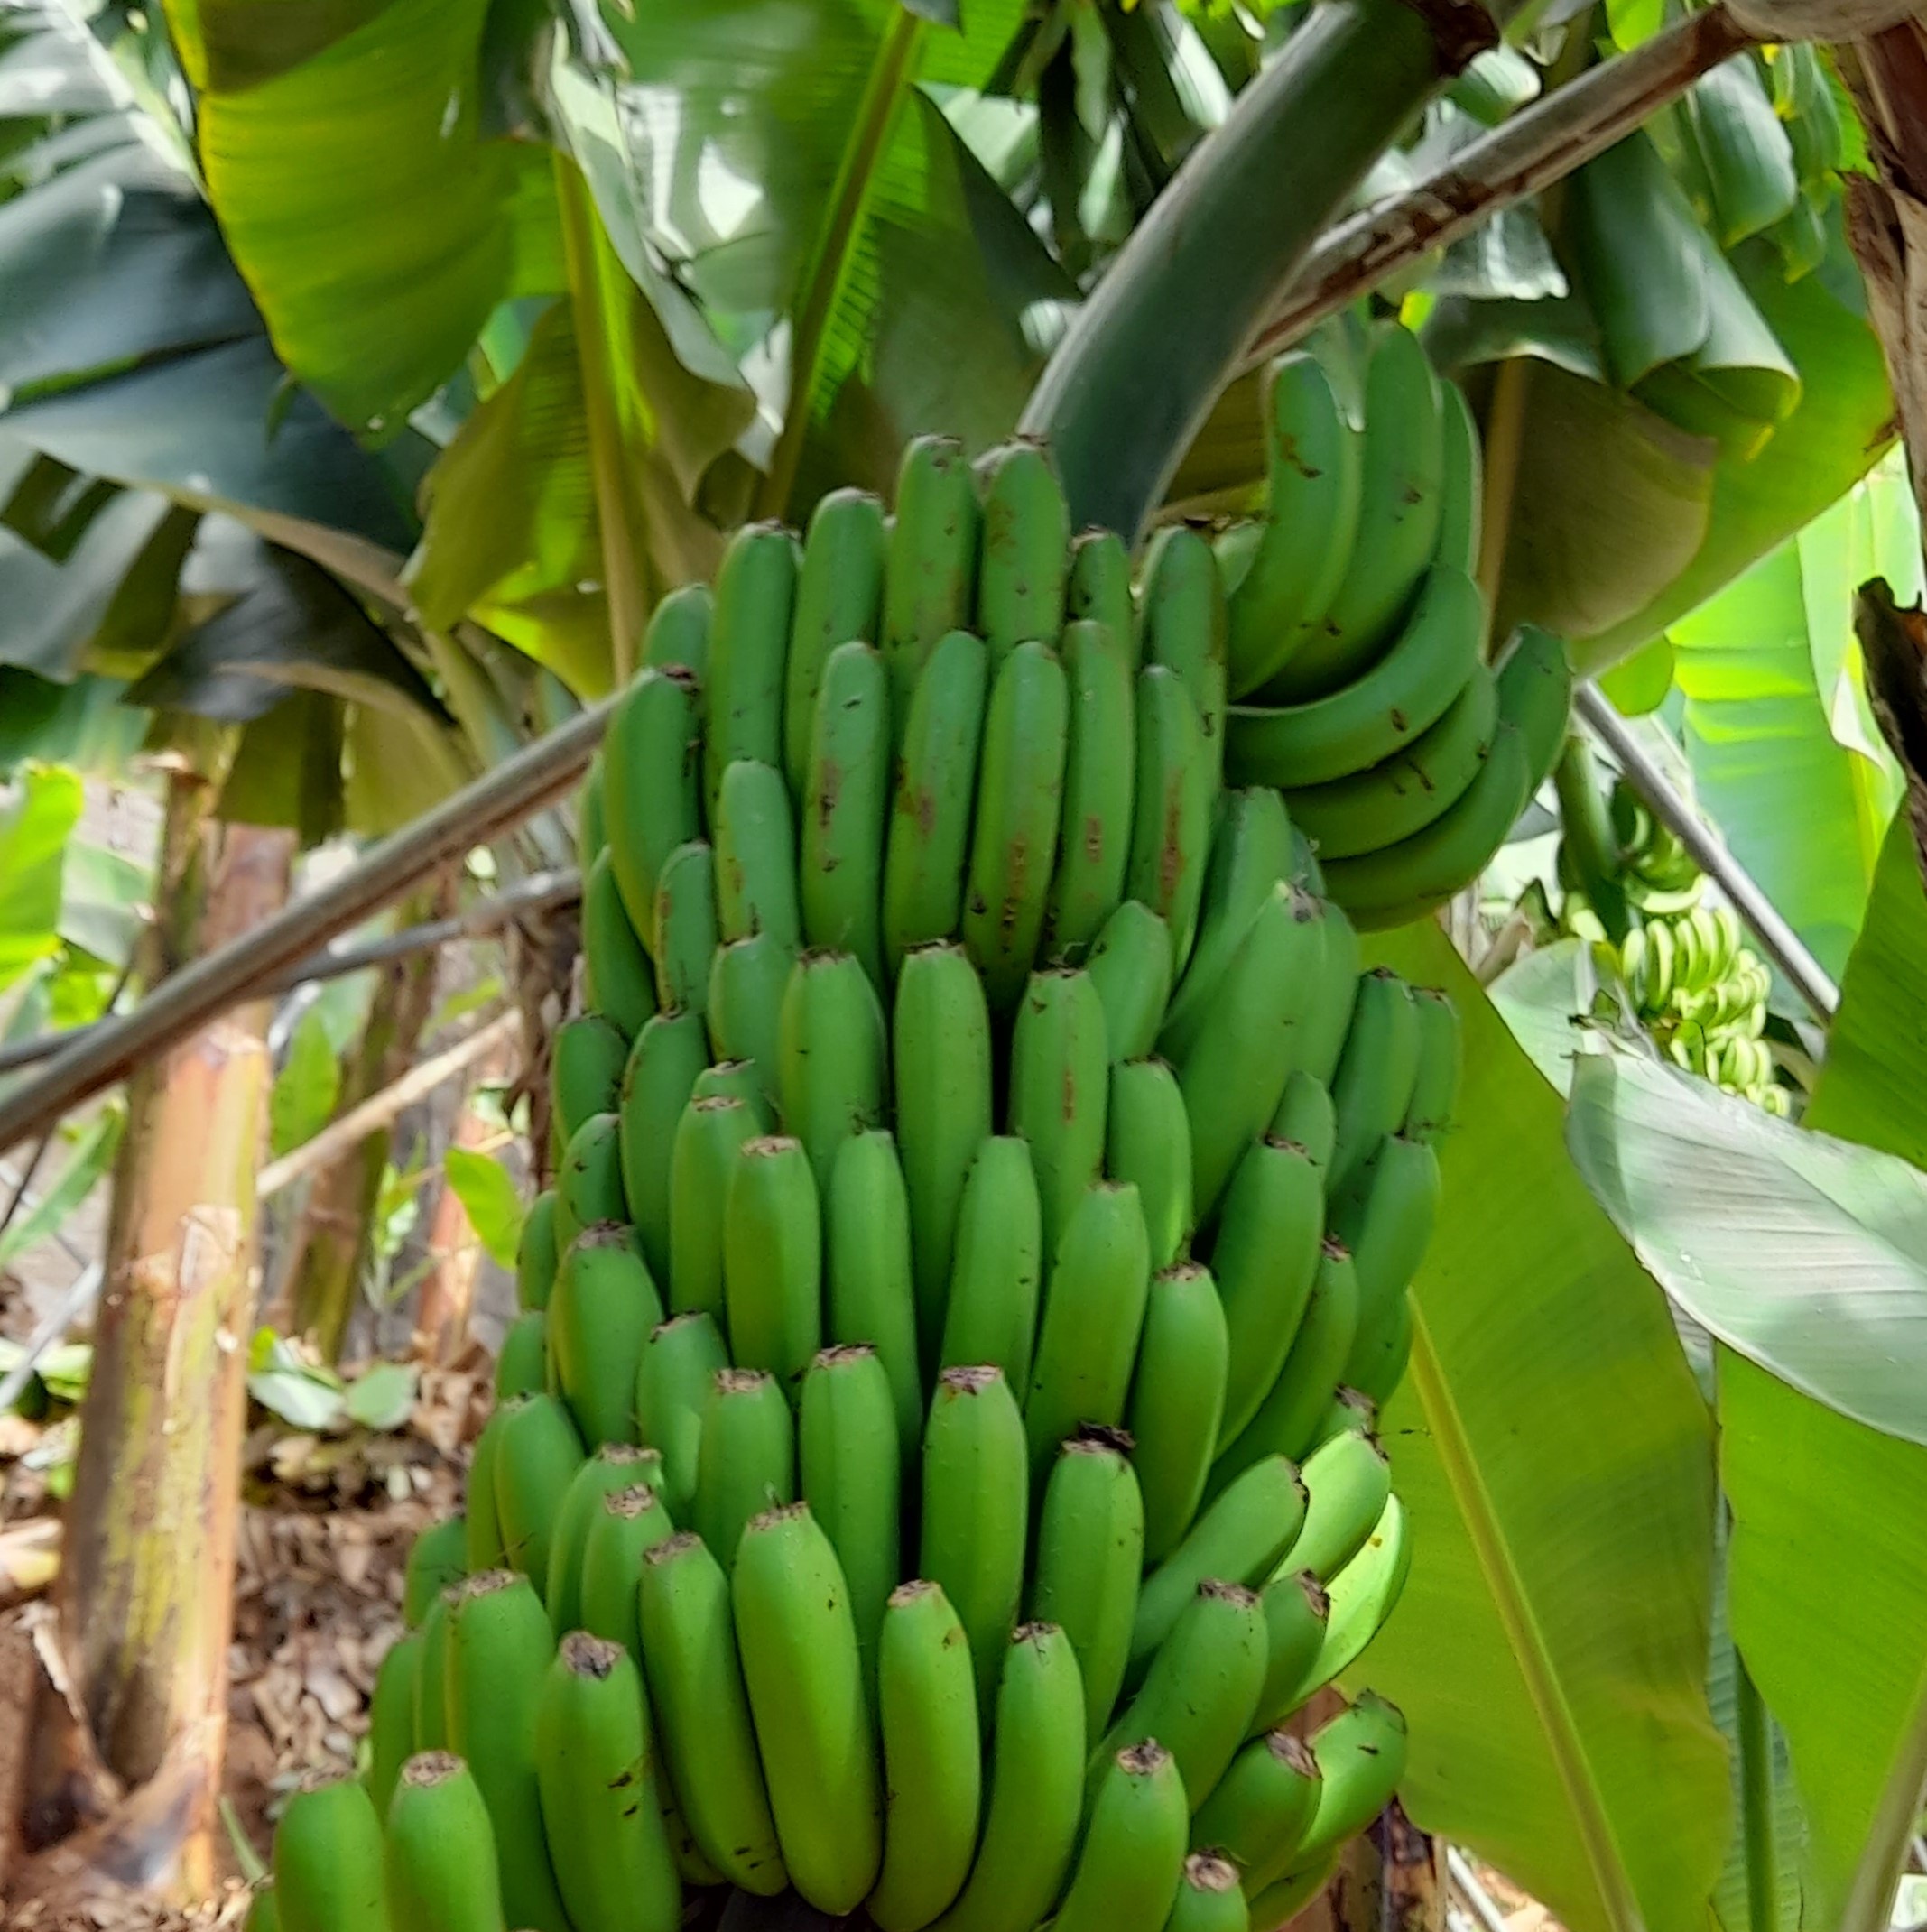
Label: Keep